Theophilus Parsons

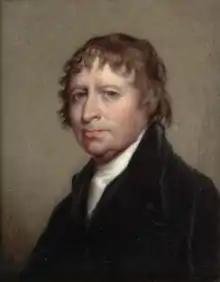
portrait by Sarah Goodridge

Theophilus Parsons (February 24, 1750October 30, 1813) was an American jurist based in Massachusetts.